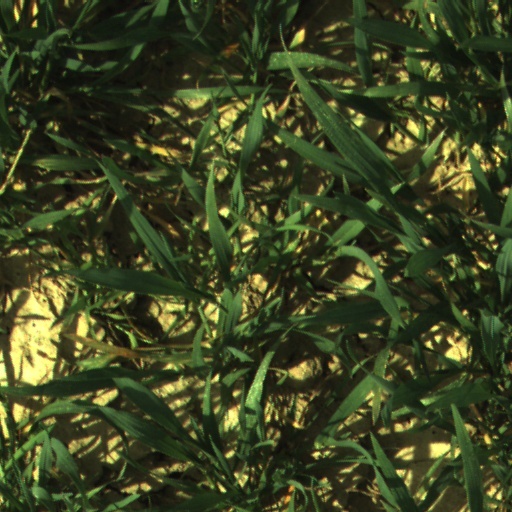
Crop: wheat